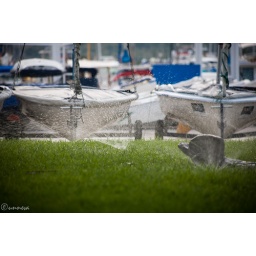
I guess the grass in Mallorca doesn't stay green for long without watering.